Elvis worms

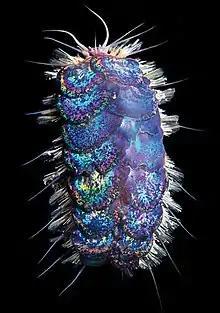
Peinaleopolynoe orphanae

Elvis worms are a group of four species - "P. goffrediae", "P. mineoi", "P. orphanae", and "P. elvisi" discovered in 2020 with lavender, blue, orange and exoskeleton resembling Elvis Presley jumpsuits. Each species belongs to the genus "Peinaleopolynoe". They are members of the Polynoidae (scale worms) family that tend to be found in nutrient-rich areas of the deep sea.